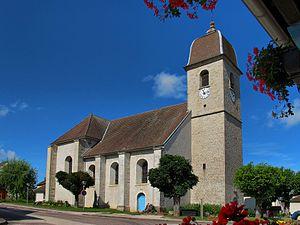
L'église Saint-Aubin
Pouilley-les-Vignes est une commune française située dans le département du Doubs et la région Bourgogne-Franche-Comté. Elle fait partie du canton de Besançon-2 et de Grand Besançon Métropole. Ses habitants sont appelés les Appuliens.